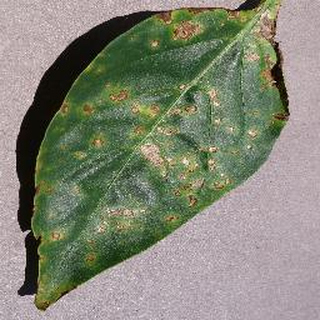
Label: bell_pepper_bacterial_spot